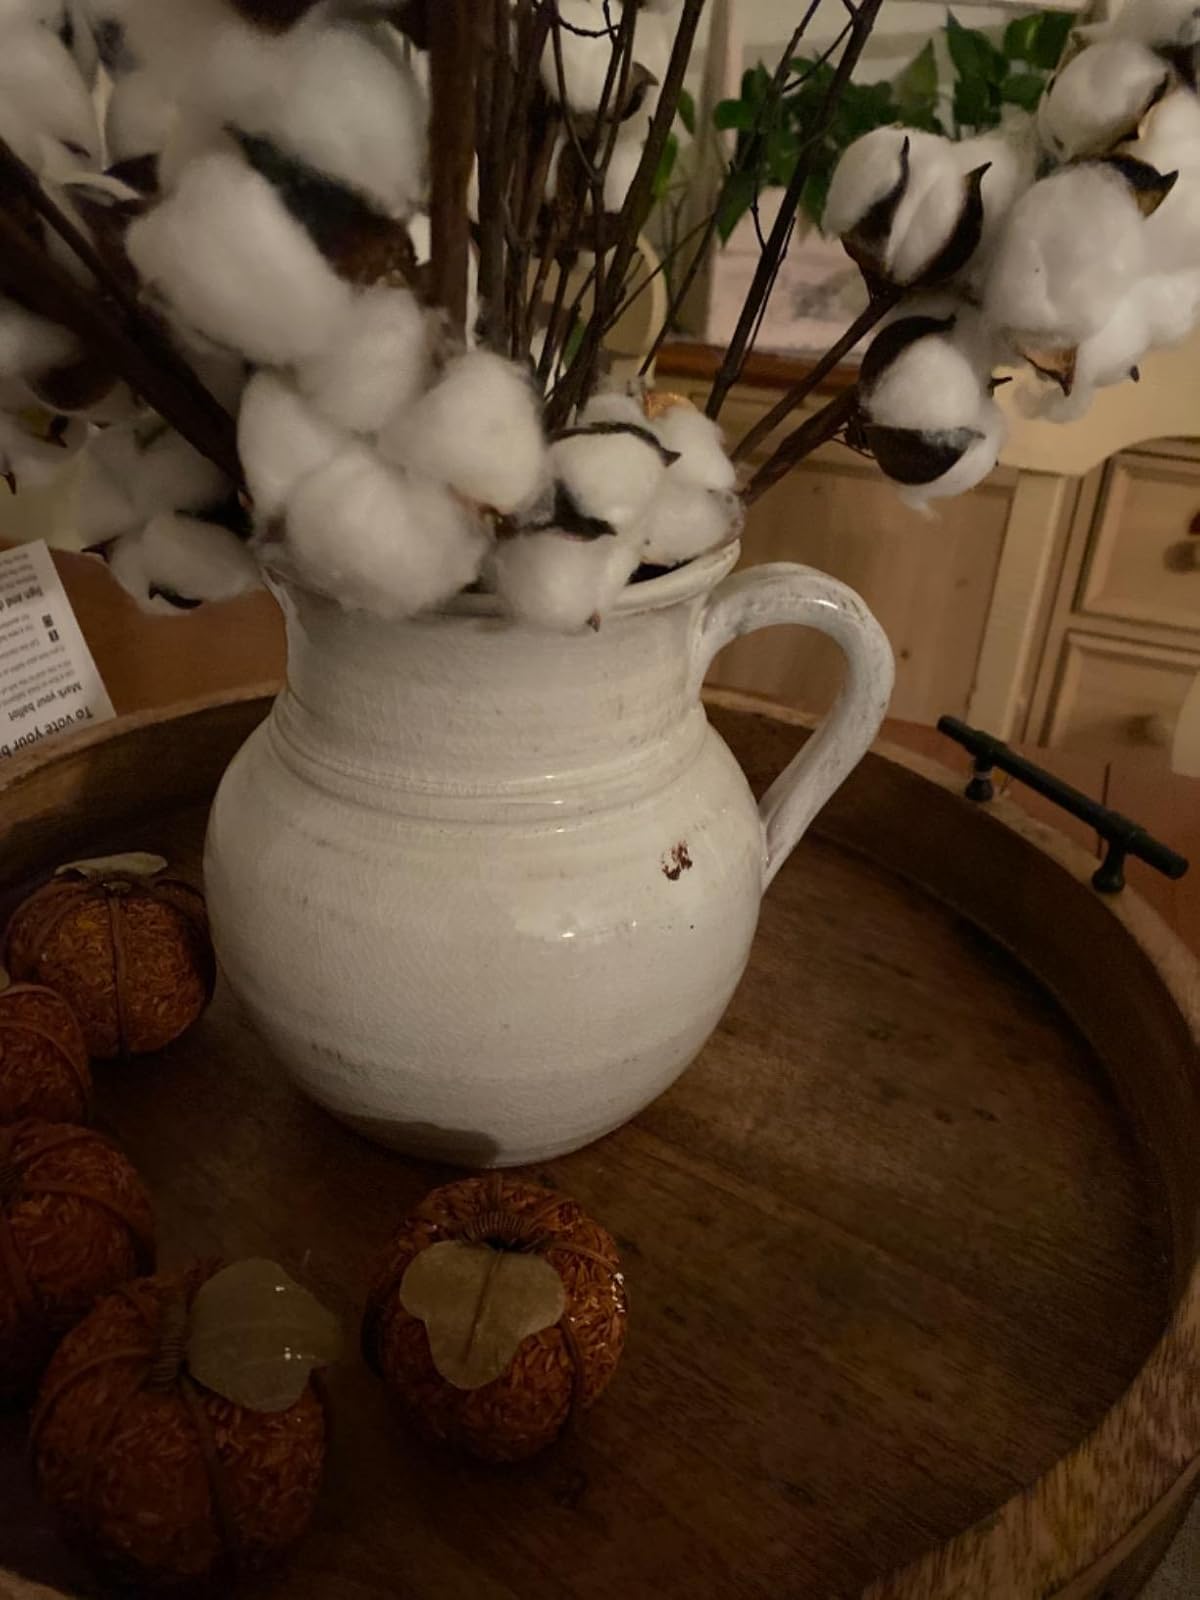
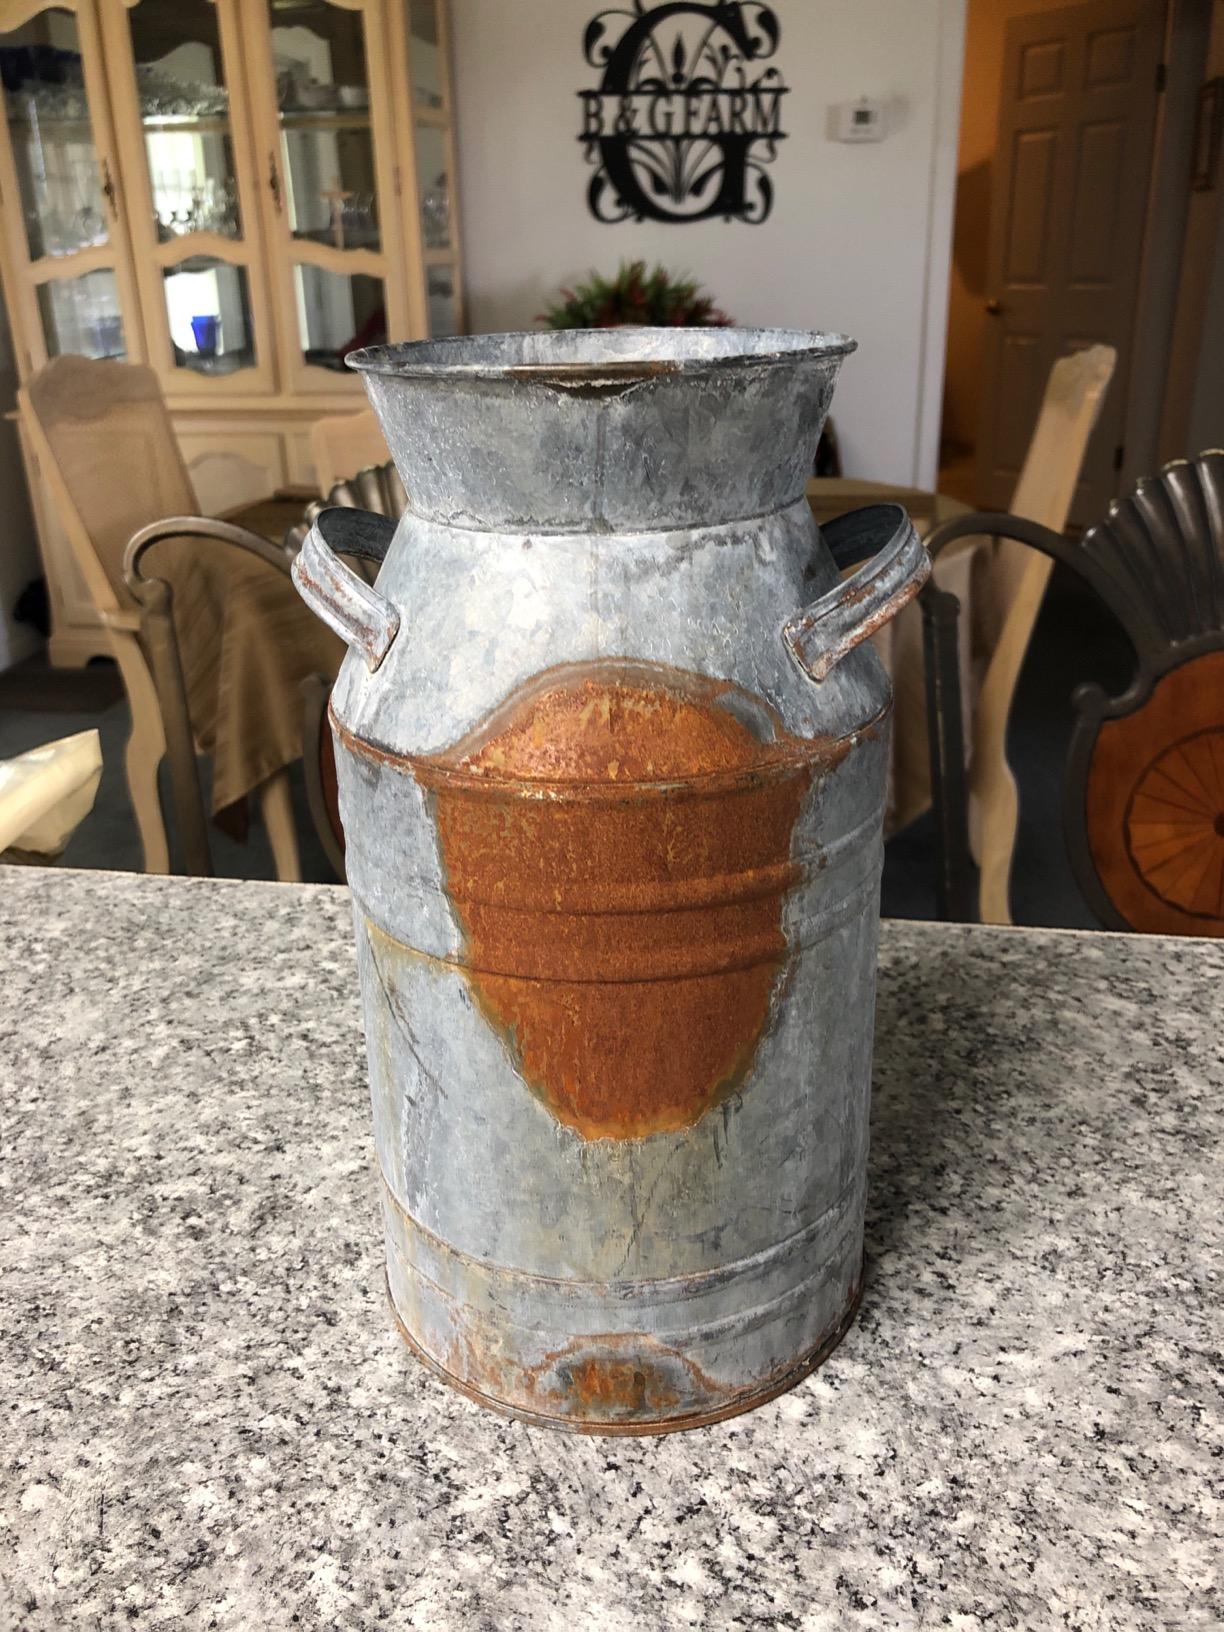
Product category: vase
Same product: no